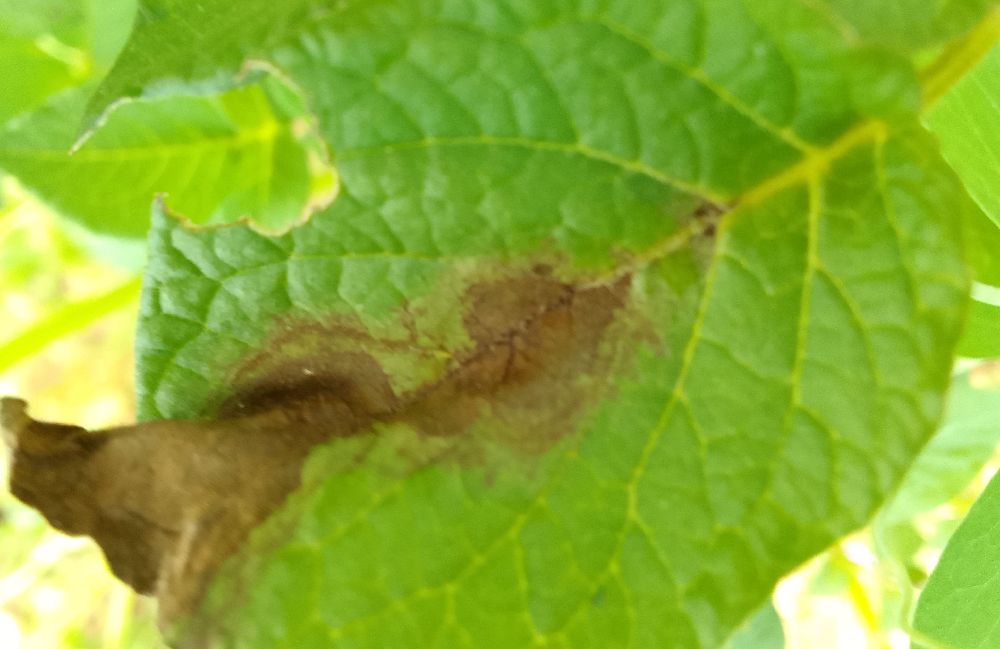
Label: Late blight